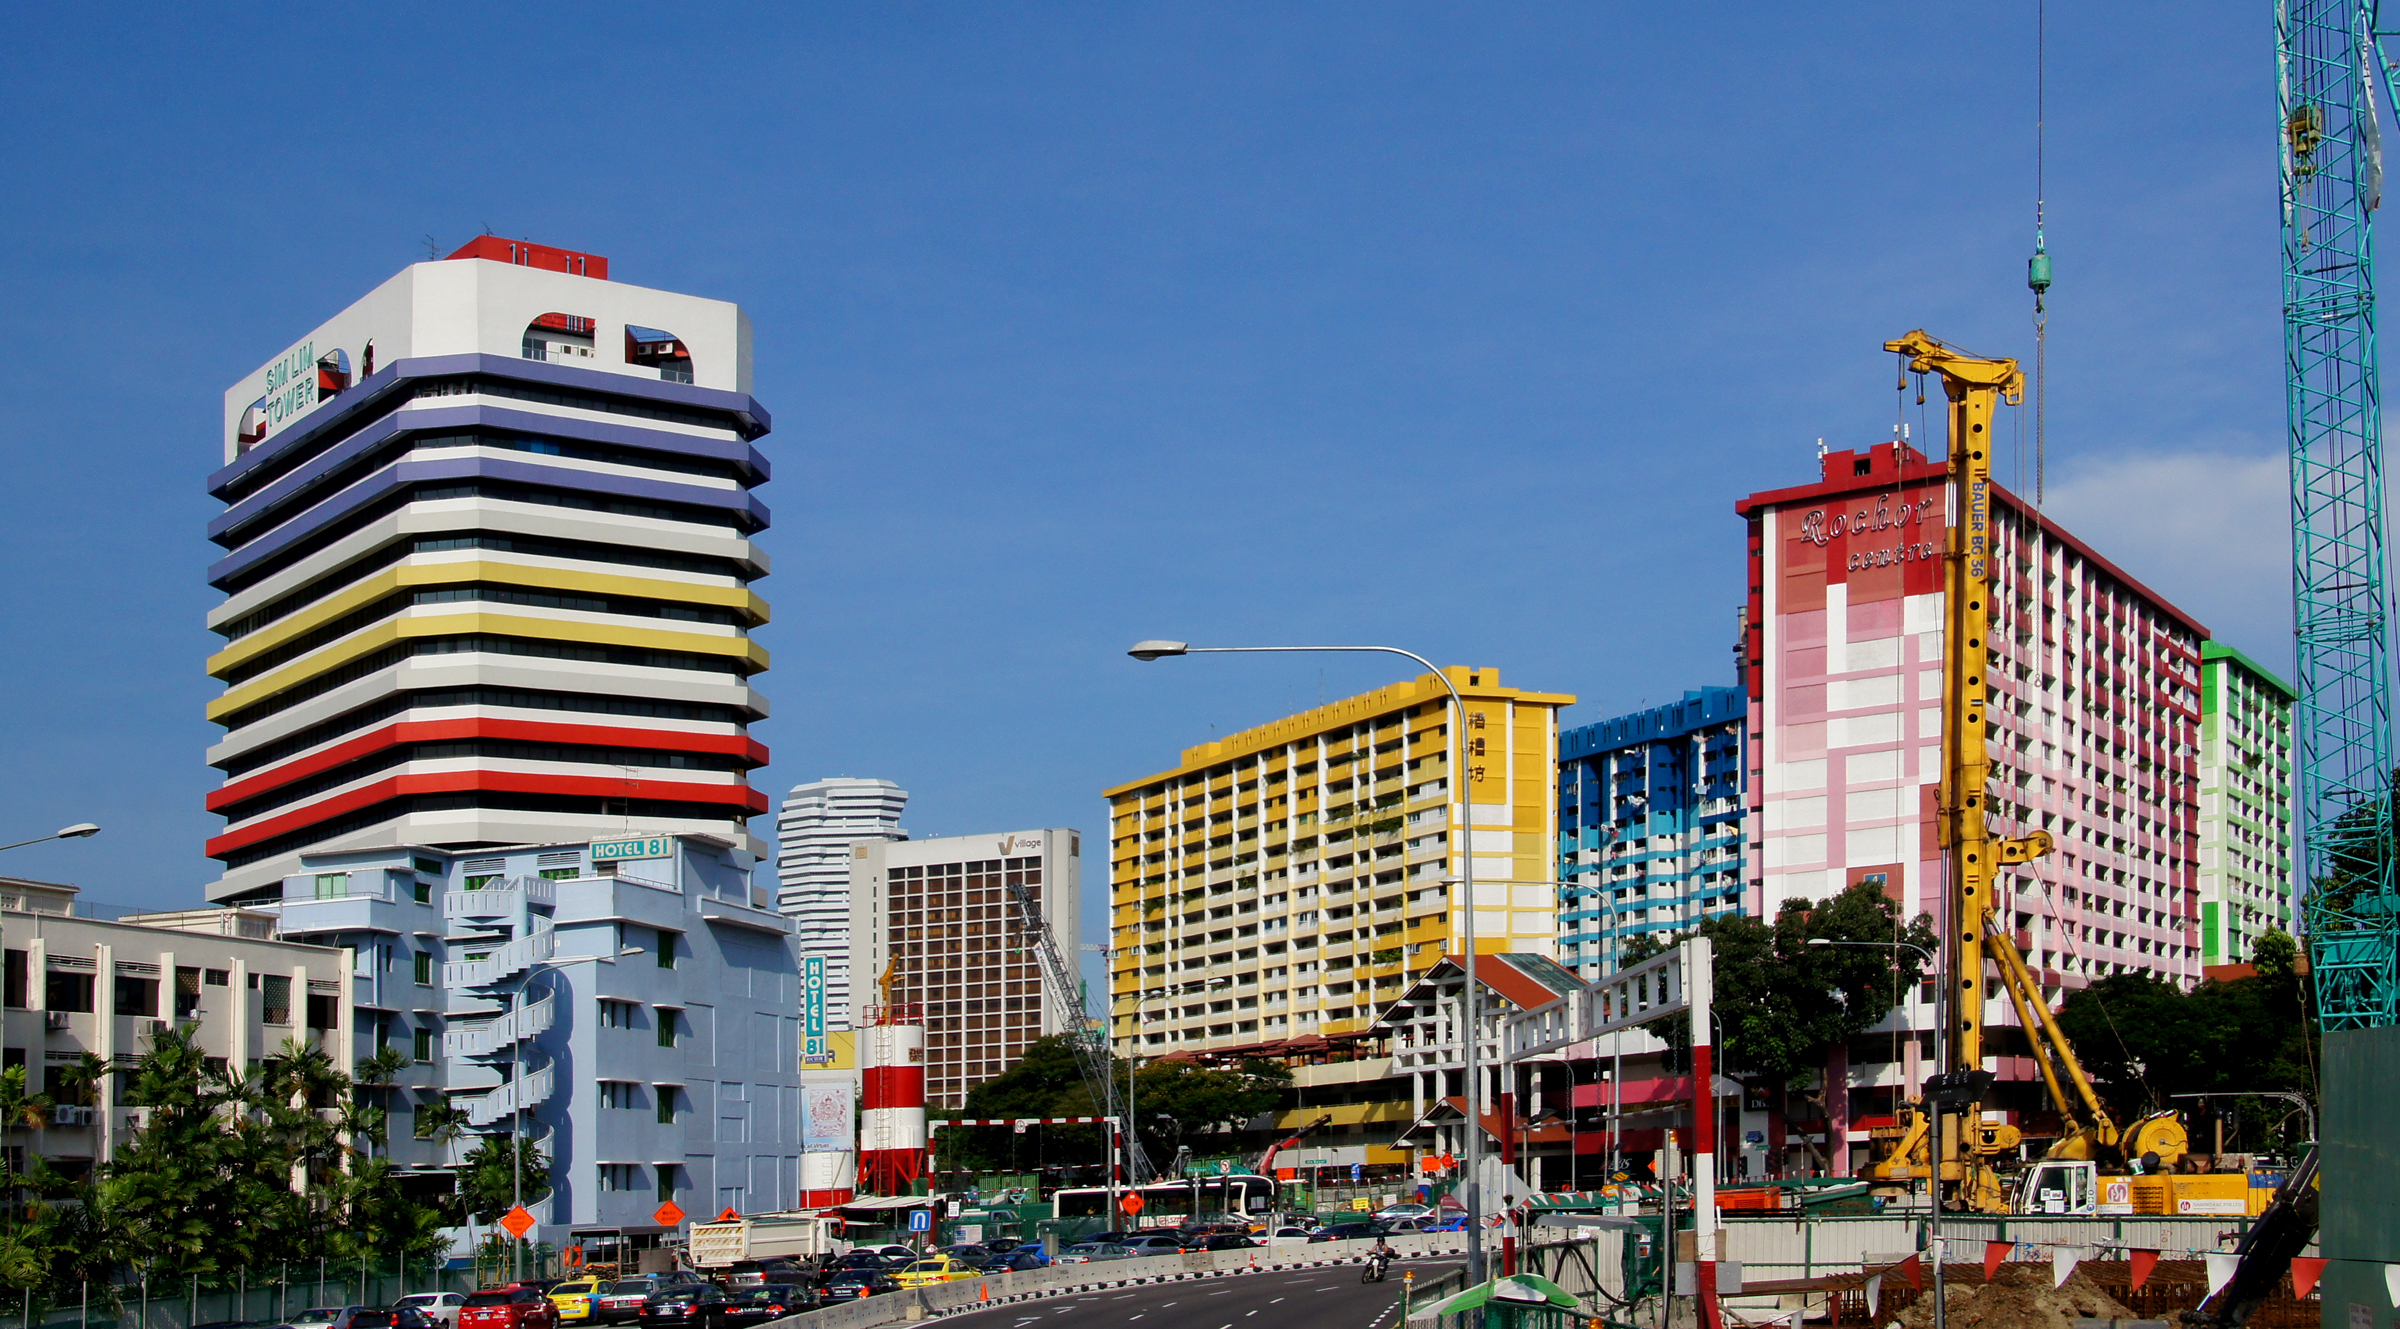
city, skyscraper, cityscape, downtown, tower, landmark, tower block, publicdomain, colourfulbuildings, singaporeapartments, colouredhouses, metropolis, neighbourhood, urban area, metropolitan area